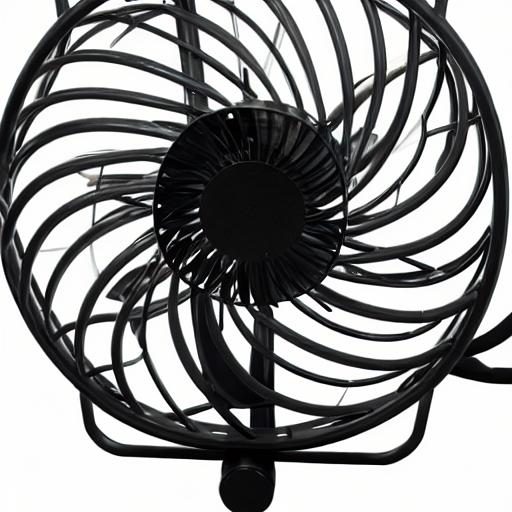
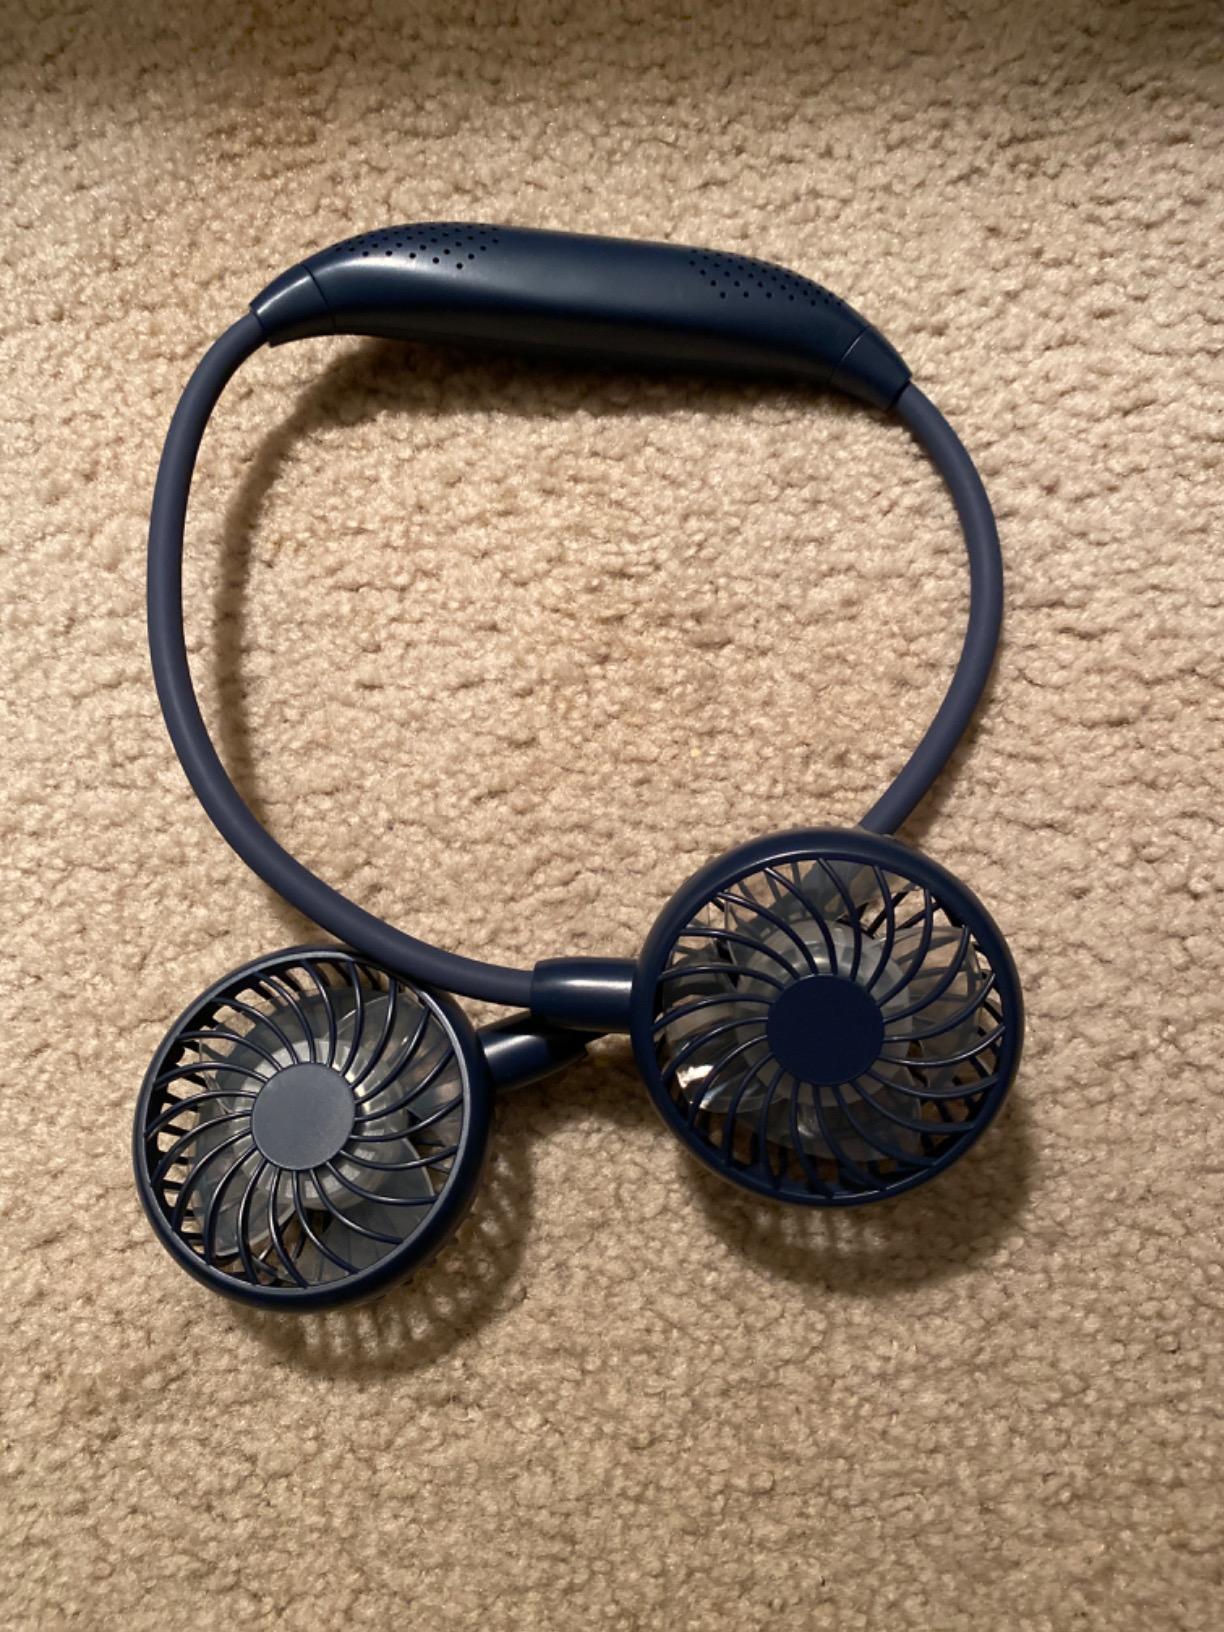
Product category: fan
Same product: no